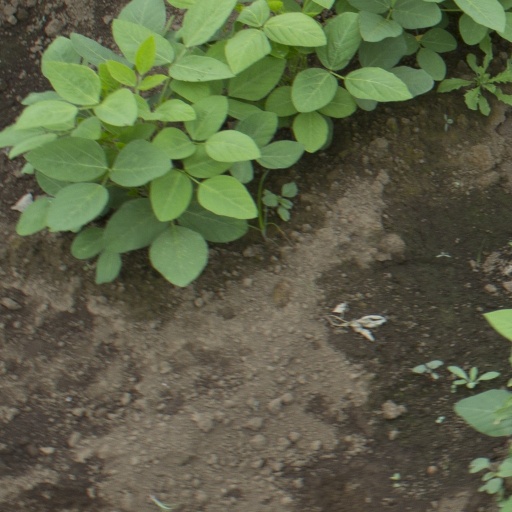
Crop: soybean